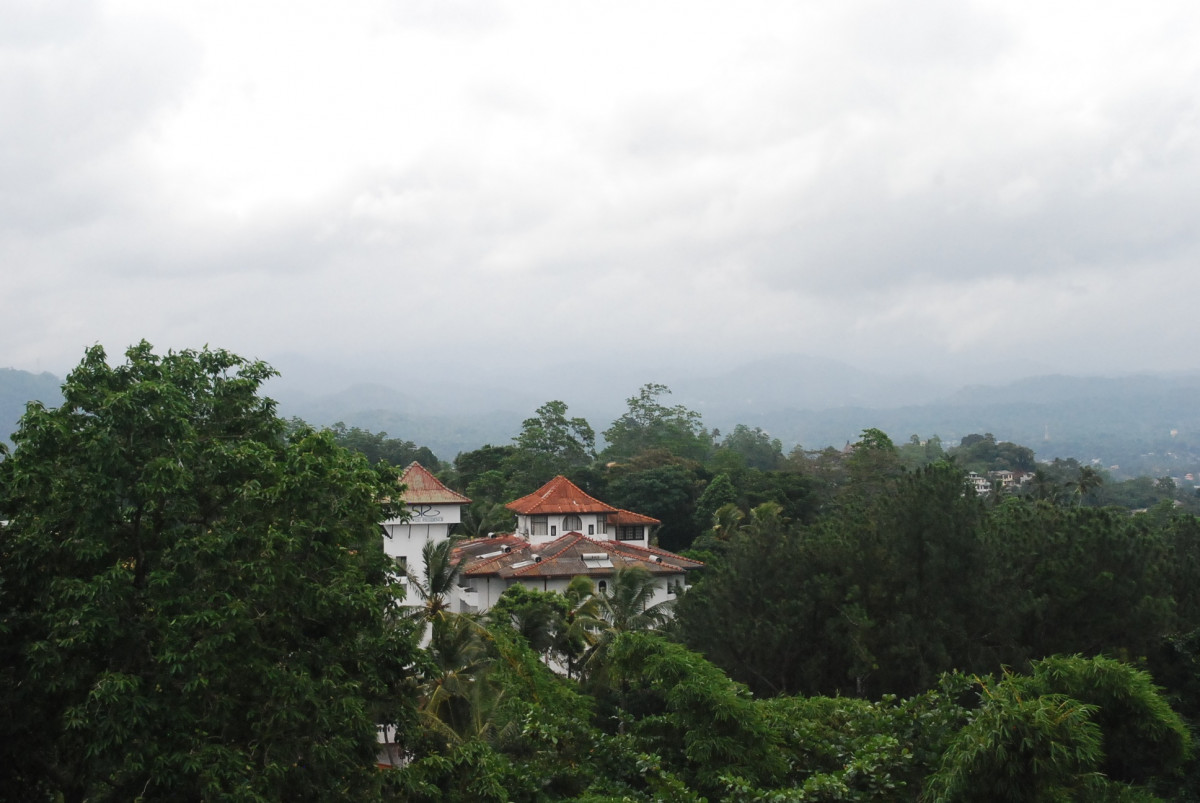
Tags: mountain, hill